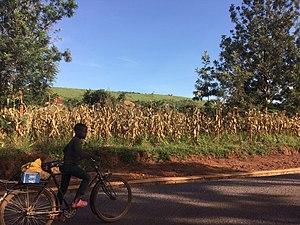
Le district de Kayonza se trouve dans la Province de l'Est du Rwanda, à la frontière avec la Tanzanie.